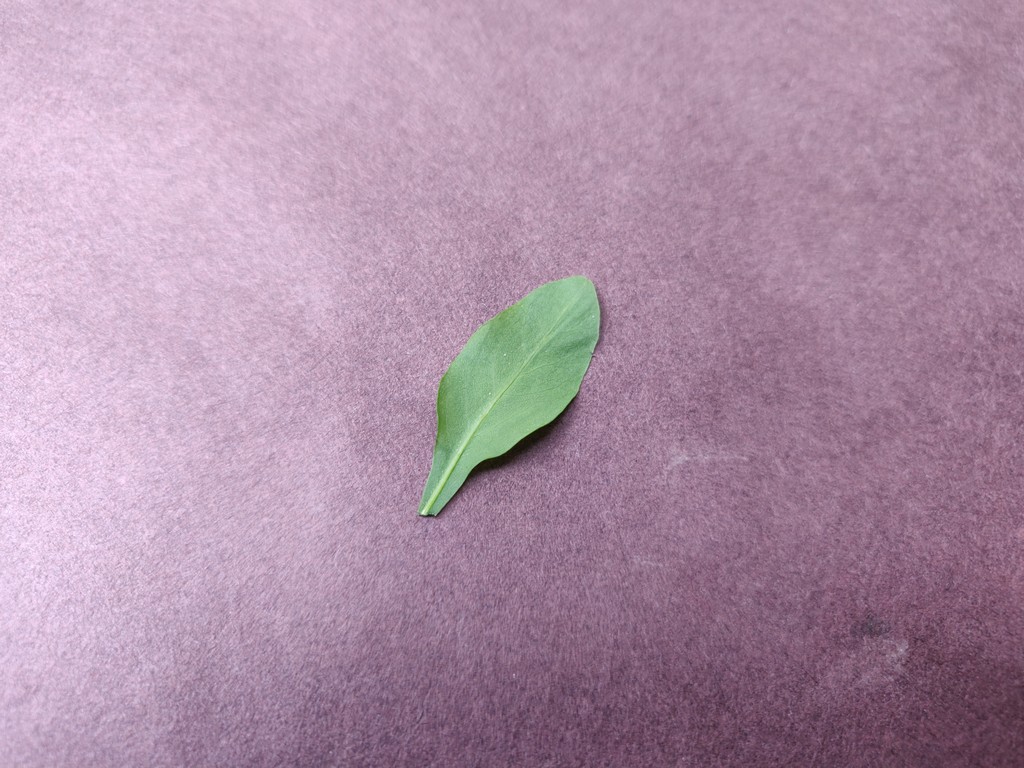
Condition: Healthy
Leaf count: single
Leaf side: back